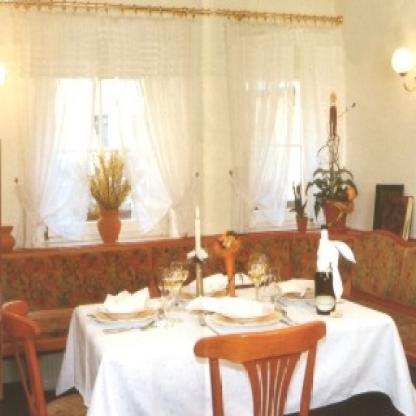
Scene: Indoor